Charlton Athletic F.C. Under-23s and Academy

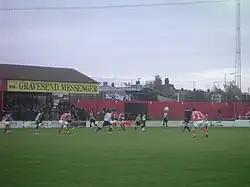
Stonebridge Road, November 2007

In the last nine years the reserves had many different stadia. In their first season they played their matches at Welling United's ground, Park View Road, but the stay was short-lived. For the 2000/2001 season the reserve team played their matches at the first-team's ground, The Valley, however when there was a clash in matches the reserve teams would play their games at Park View Road. This system continued until the 2006/2007 season, when the team moved their matches to Gravesend & Northfleet's ground, Stonebridge Road. The reserve team continued to play their games there in the 2007/2008 season, after the change of club name from Gravesend & Northfleet to Ebbsfleet United.